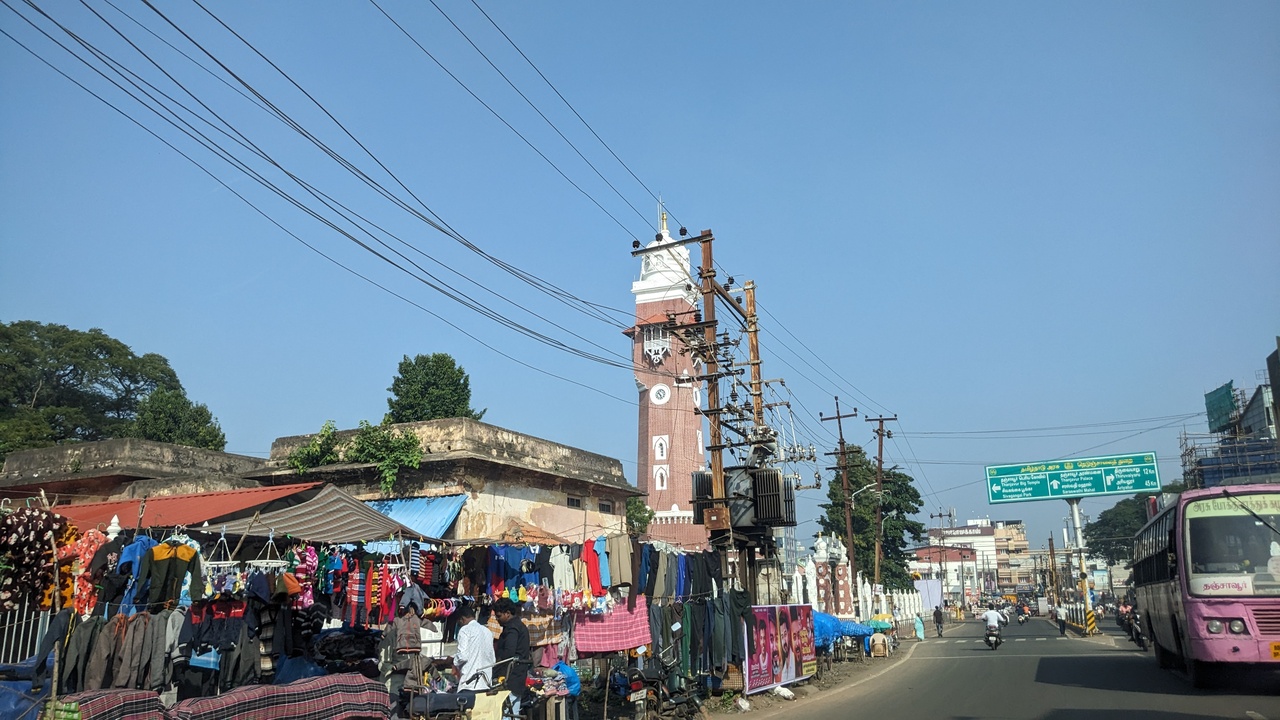
Photos taken from a trip to South eastern Tamilnadu